Eve Gordon (New Zealand actress)

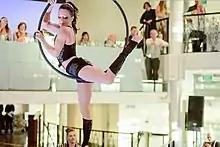
Gordon at The Wharf

Eve Gordon (born 16 March 1982) is a New Zealand actress and performer and producer of physical and aerial theatre.